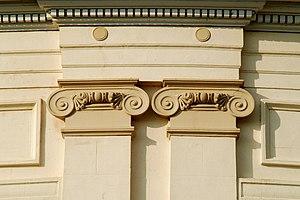
Belgique - Brabant wallon - Braine-l'Alleud - Panorama de la Bataille de Waterloo
Le Panorama de la bataille de Waterloo est un édifice de style néo-classique situé sur le territoire de la commune belge de Braine-l'Alleud qui abrite une gigantesque peinture panoramique de la bataille de Waterloo.